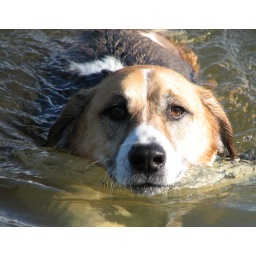
half seal, half dog - Phillip loves to paddle around in any bit of water deeper than his ankles